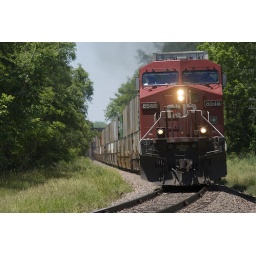
High sun...backlit...whatever.... Enjoy detoured CP train 198 eastbound past Kishawaukee Rd with ICE's Rock River bridge in the background....